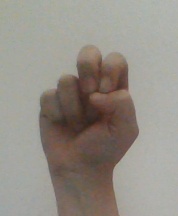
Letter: gaaf